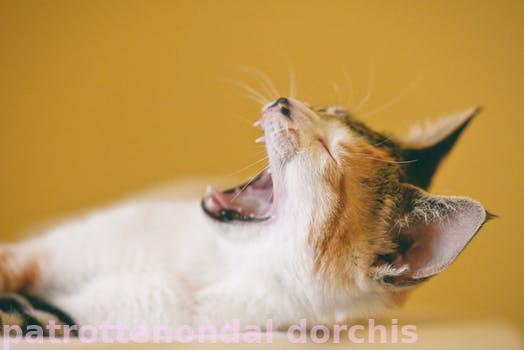
Label: Watermark